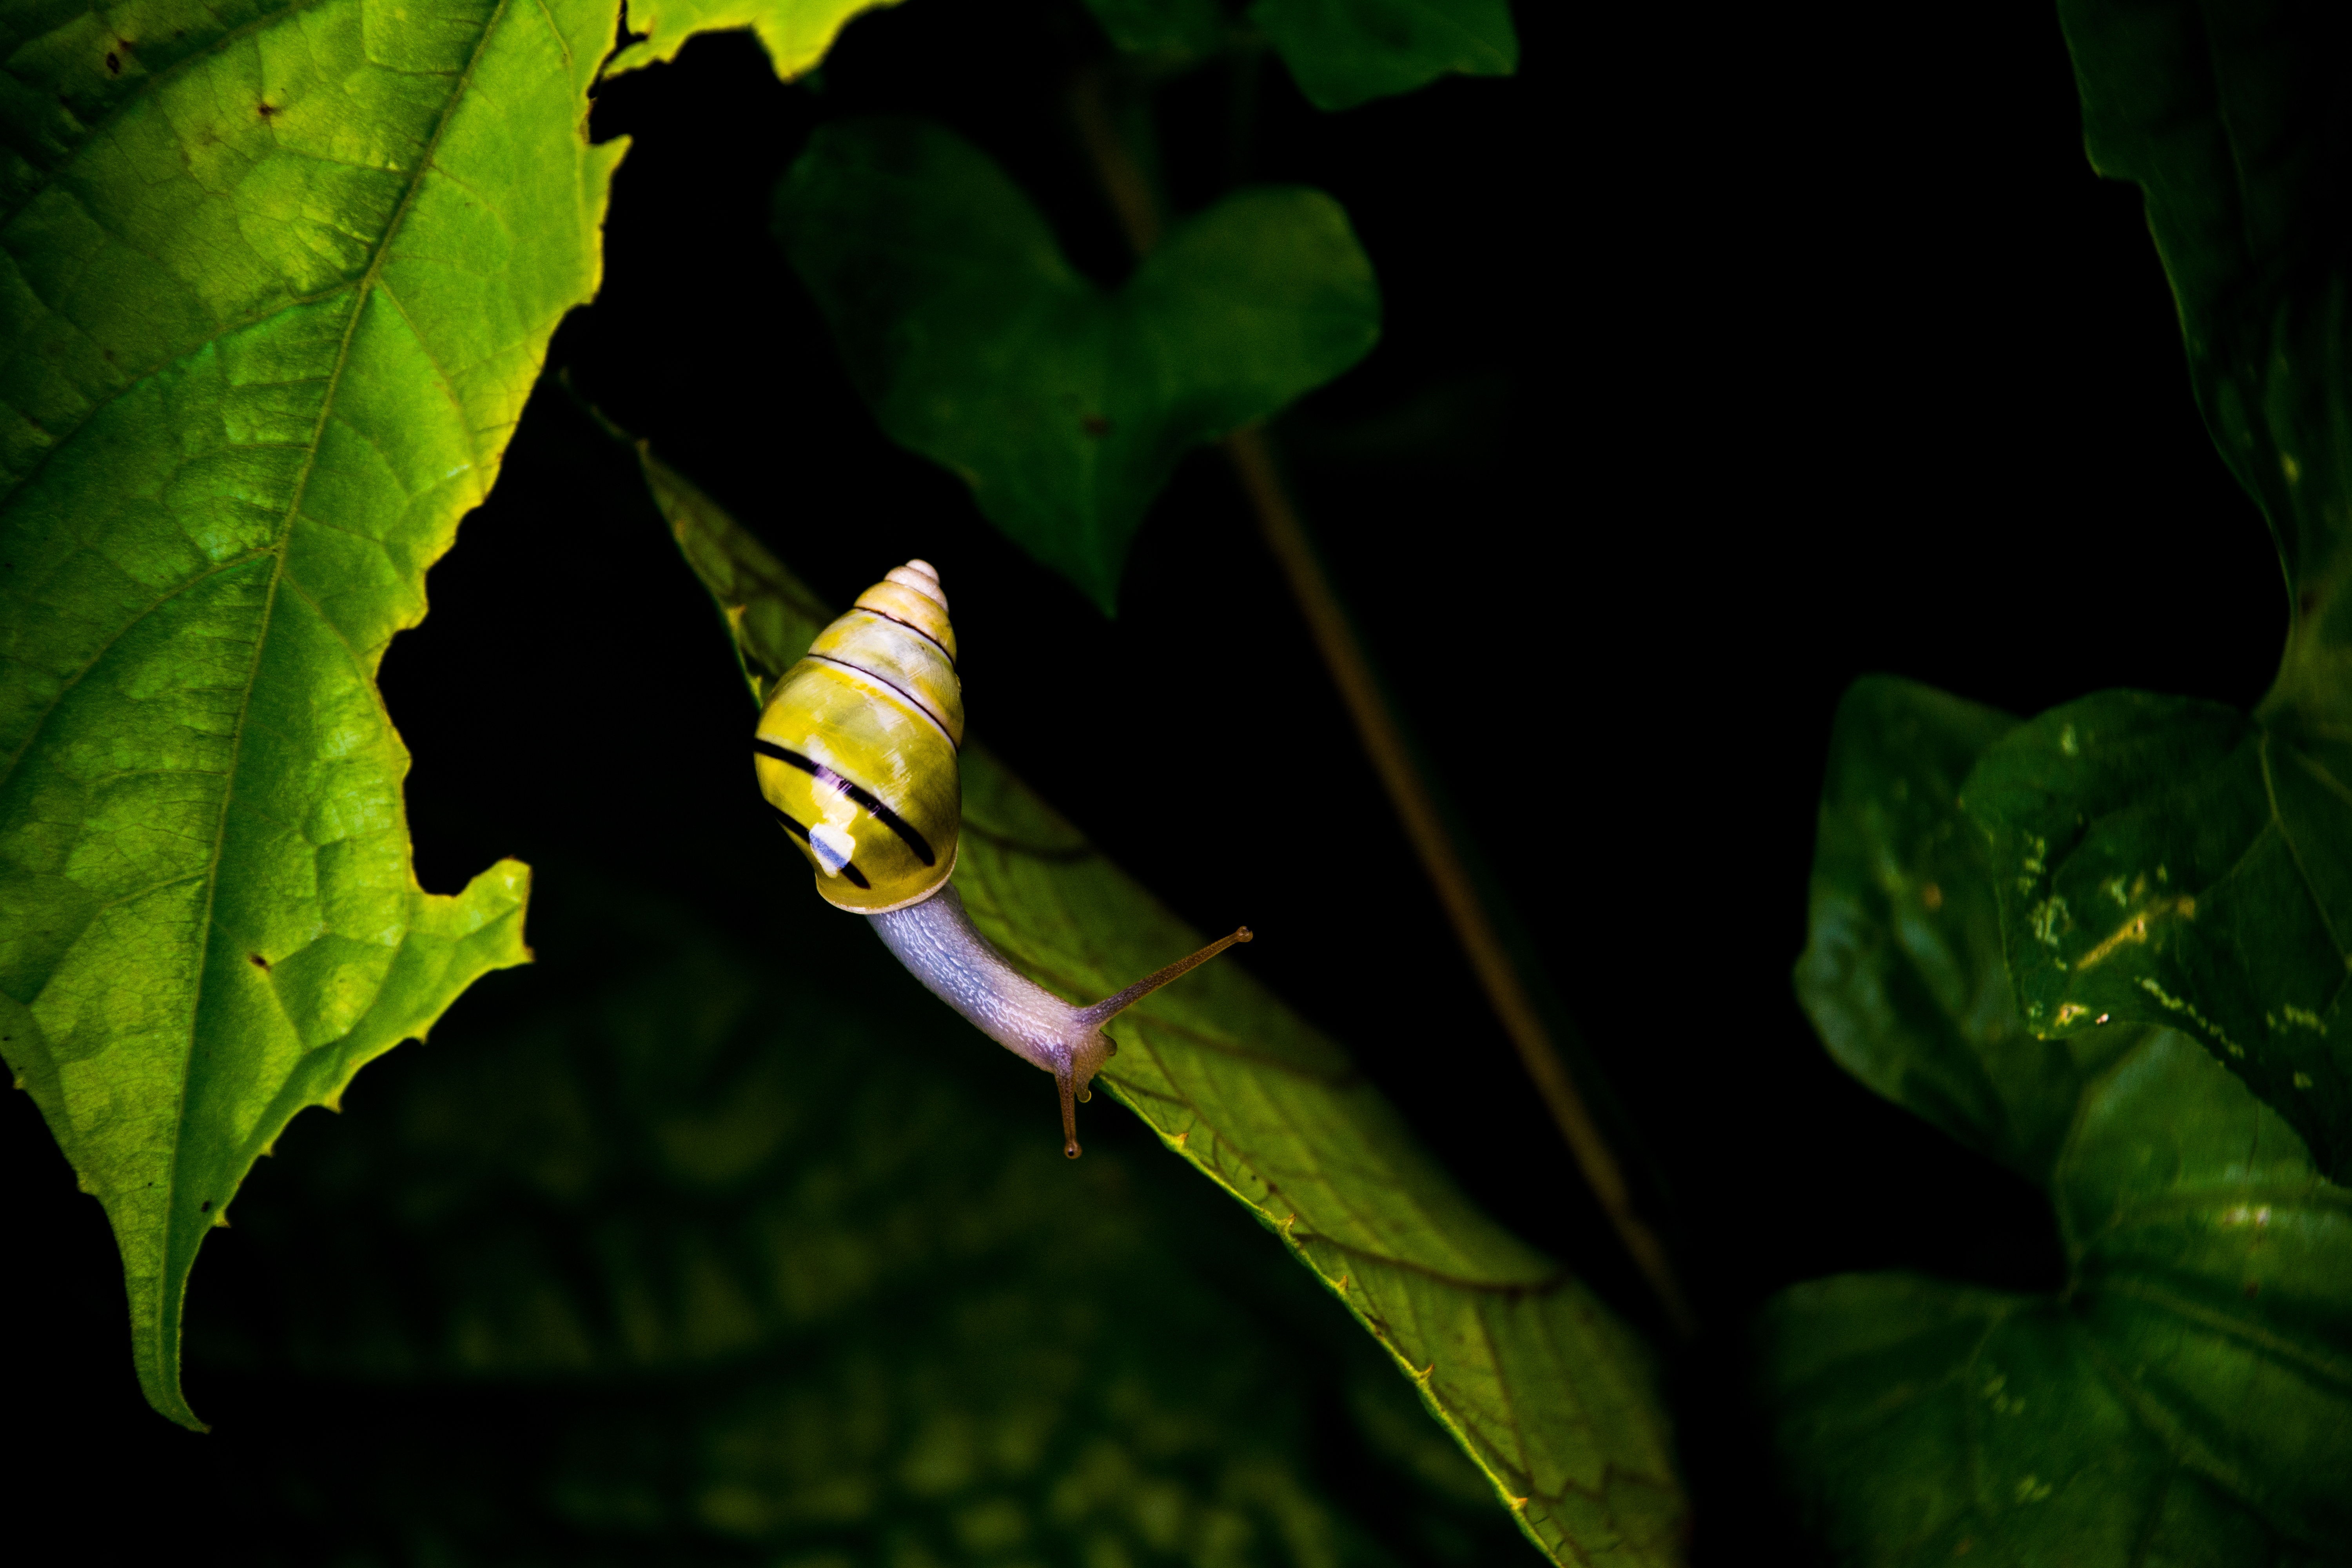
tree, nature, branch, plant, photography, leaf, flower, animal, green, jungle, insect, botany, yellow, flora, fauna, invertebrate, caterpillar, close up, mollusk, leaves, snail, tropics, gastropod, macro photography, plant stem, moths and butterflies